Christopher F. Parkhurst

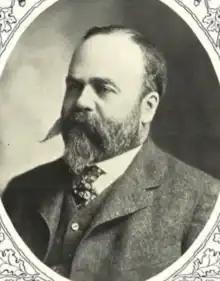
Christopher F. Parkhurst in 1904

Christopher Francis Parkhurst (sometimes referred to as C. Frank Parkhurst; September 17, 1854 – July 1, 1925) was an associate justice of the Rhode Island Supreme Court from 1905 to 1917 and chief justice from 1917 to 1920.